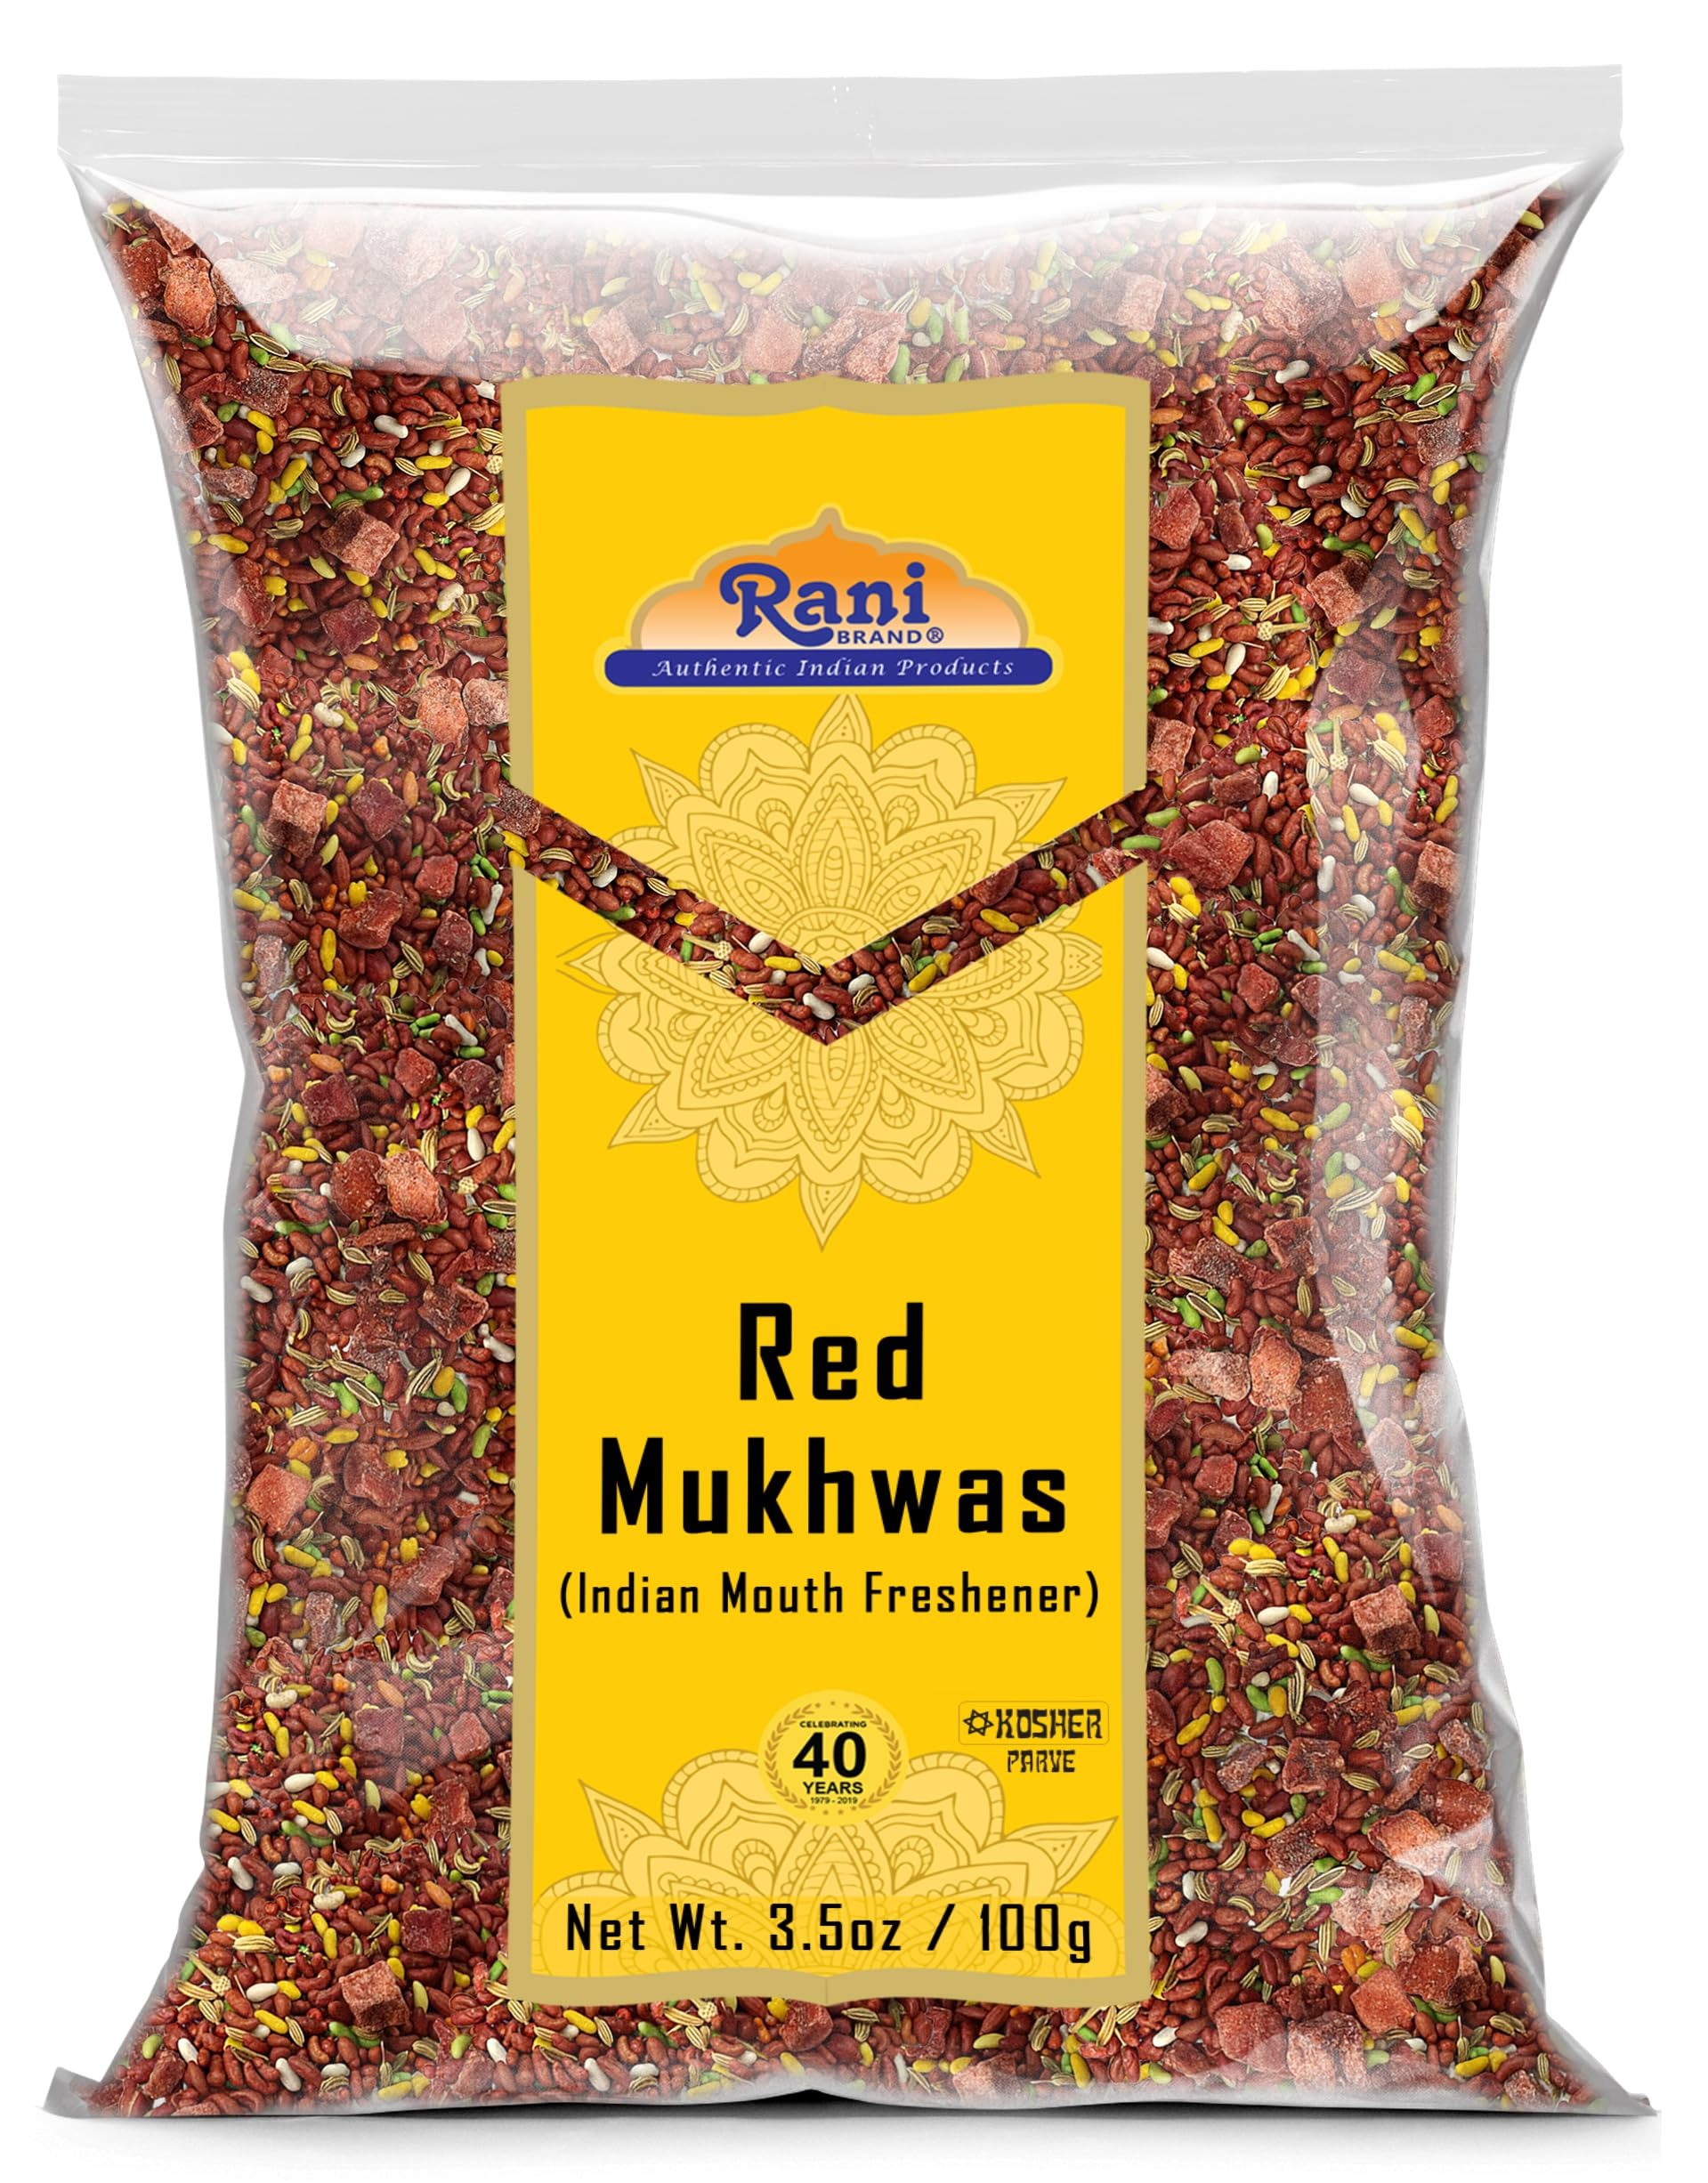
Item Name: Rani Red Mukhwas (Special Digestive Treat) 3.5oz (100g) ~ Vegan | Indian Candy Mouth Freshener | Kosher
Bullet Point 1: You'll LOVE our Red Mukhwas by Rani Brand--Here's Why:
Bullet Point 2: 🍬Fennel, Sesame, Coriander & other spices mixed with sugar & flavors makes it a great after meal digestive & breath mint, tastes great too!
Bullet Point 3: 🍬Now KOSHER! This is what you will find at most Indian Restaurants
Bullet Point 4: 🍬Rani is a USA based company selling spices for over 40 years, buy with confidence!
Bullet Point 5: 🍬Net Wt. 3.5oz (100g), Authentic Indian Product, Alternate Names: Vailari, Saunf
Product Description: Red Mukhwas is a type of Indian mouth freshener made from sugar-coated fennel seeds, sesame seeds, coriander seeds, and other flavorful ingredients. It is typically bright red in color due to the addition of food coloring and often has a sweet and slightly spicy taste. Red Mukhwas is commonly consumed after meals to aid digestion and freshen breath.
Value: 3.5
Unit: Ounce

Price: 7.99